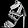
Label: Sandal